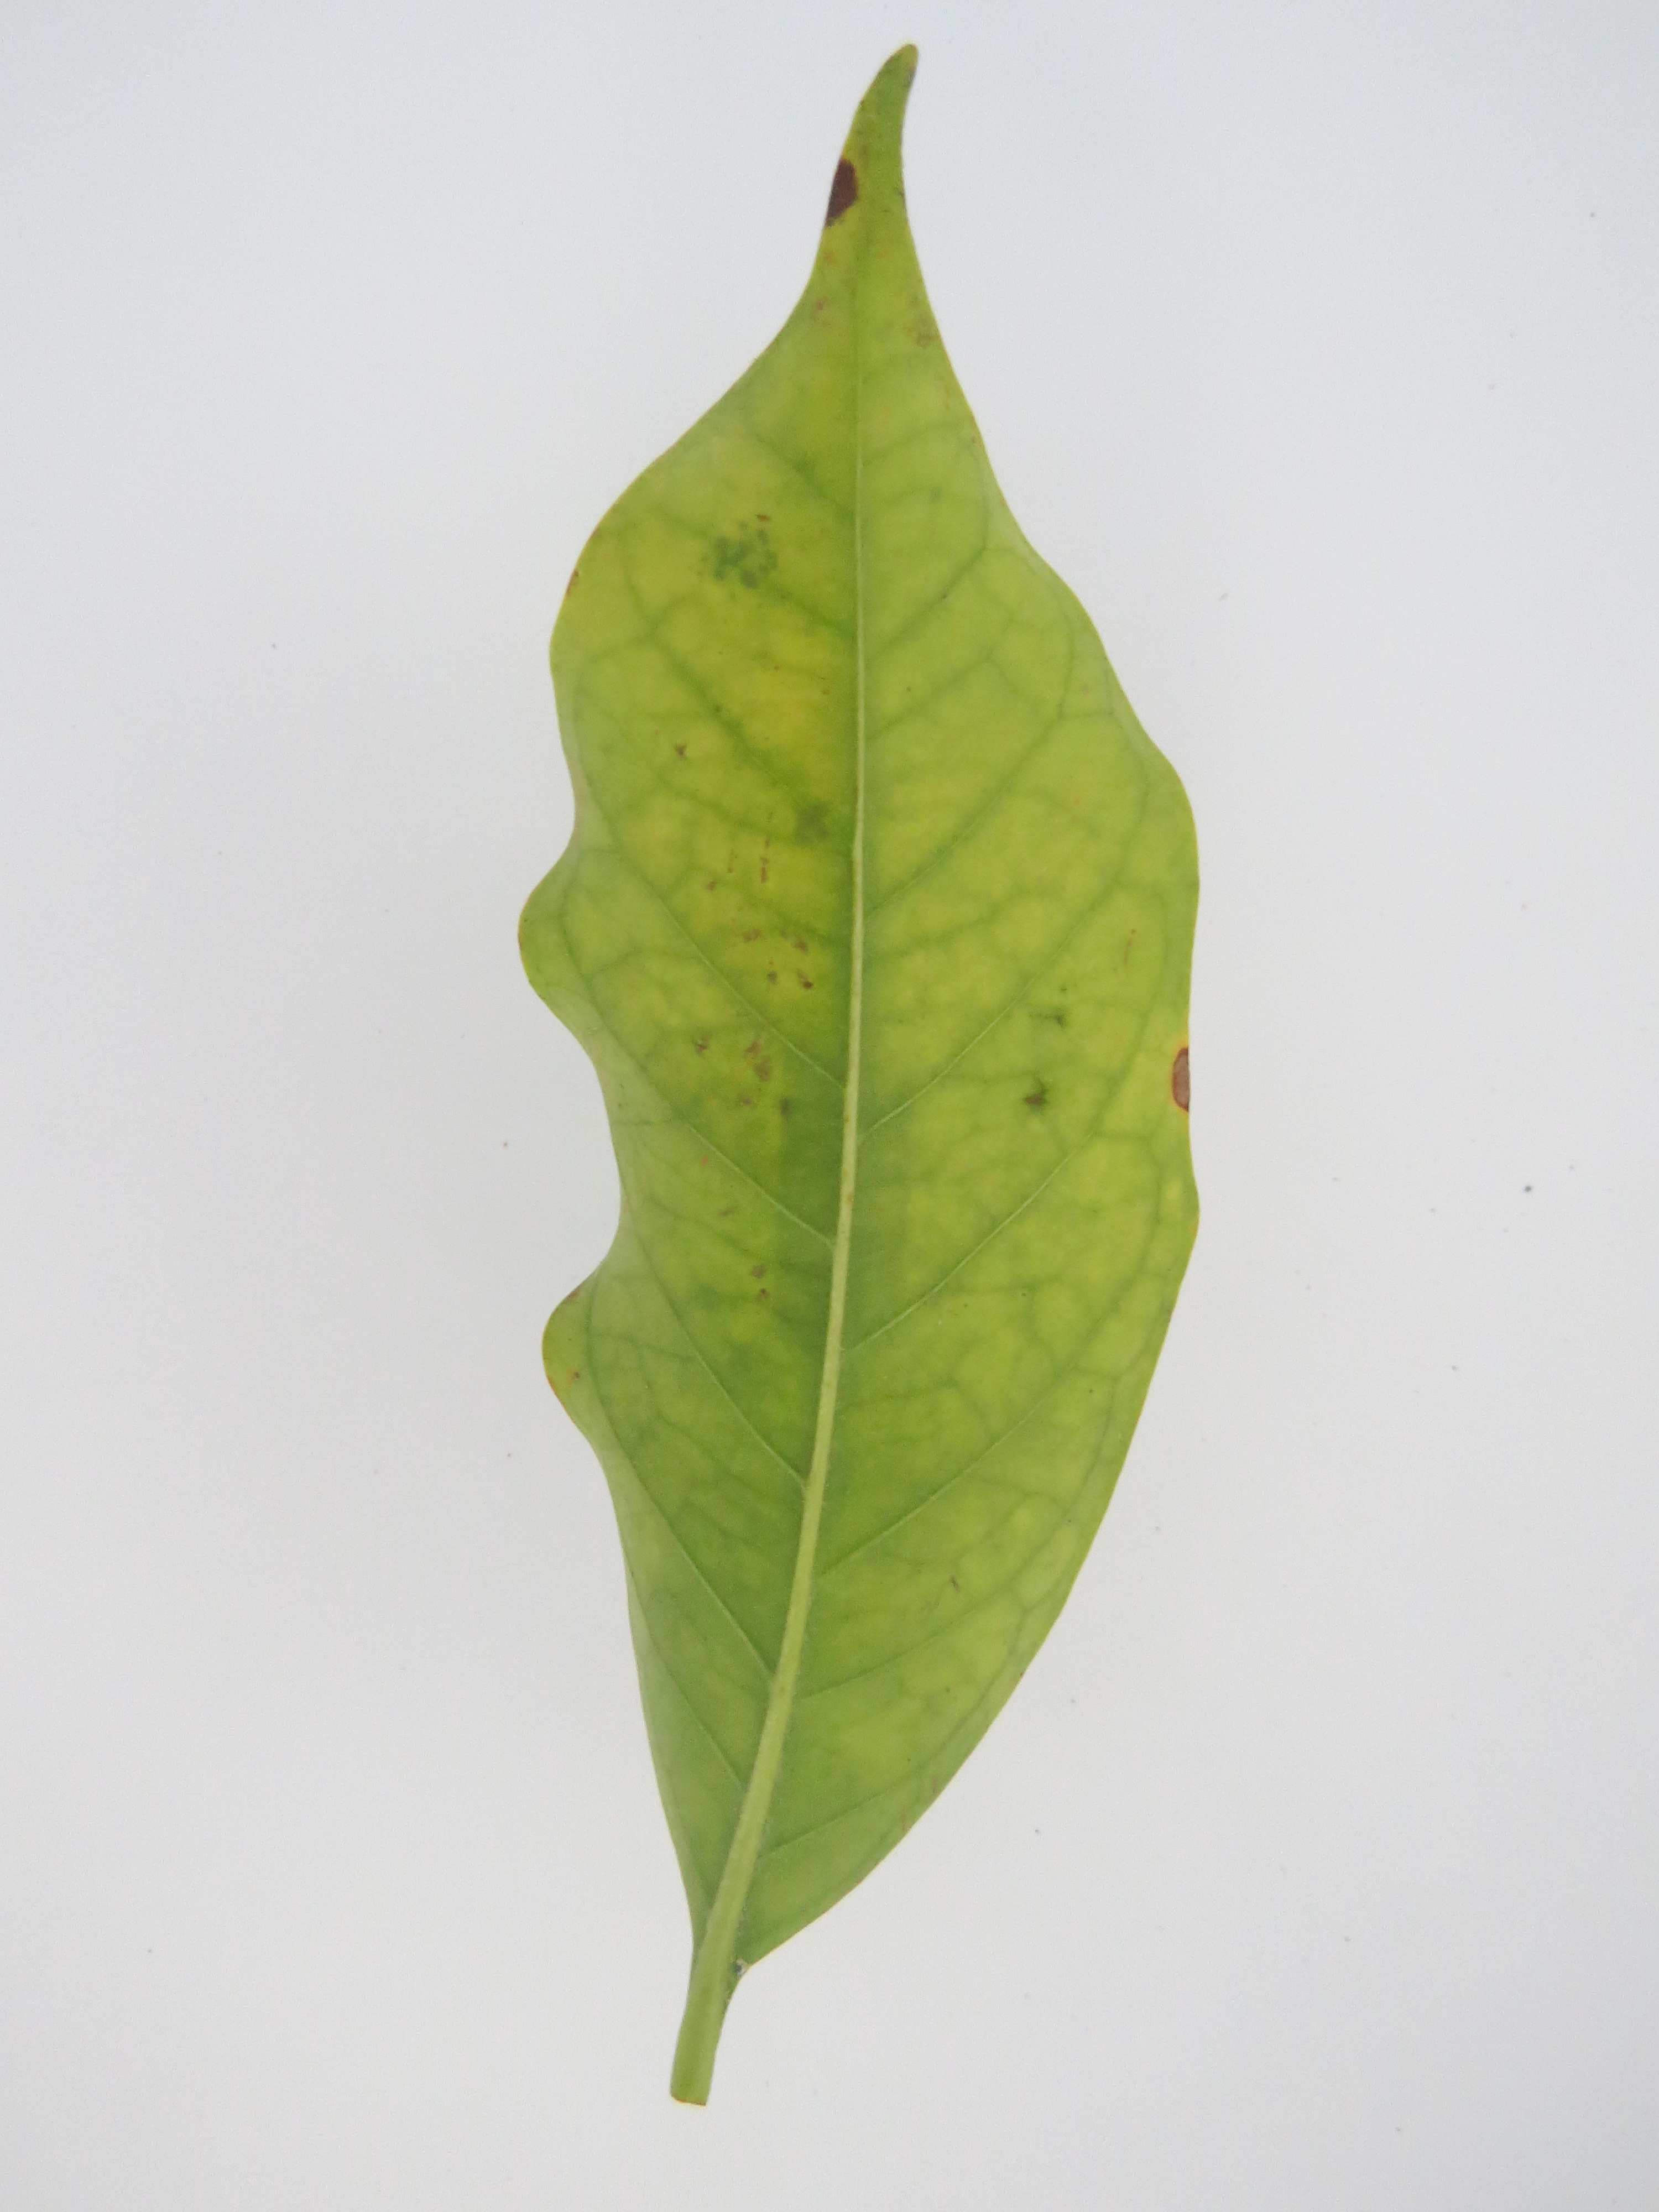
Label: calcium-Ca